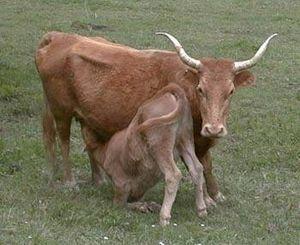
Dans la mythologie basque, Behigorri ou Beigorri est un génie qui vit dans les grottes et dans les gouffres. Dans plusieurs récits, on dit de lui qu'il entraîne dans son antre ceux qui tentent de s'approcher pour l'amener chez eux. Parfois, il fait une apparition sur terre et on dit également, lorsqu'il entraîne dans sa grotte, une jeune fille dans la majorité des cas, qu'il s'agissait de Mari.
Betizu est le nom d'une race de vache sauvage qui vit en montagne basque dans les Pyrénées.
Ascain est une commune française située dans le département des Pyrénées-Atlantiques en région Nouvelle-Aquitaine et frontalière avec l’Espagne au sommet de la Rhune, ultime sommet pyrénéen occidental situé à six kilomètres de la côte atlantique. Elle s’est développée sur la Nivelle, court fleuve qui naît en Espagne et qui draine une partie du Pays basque intérieur.